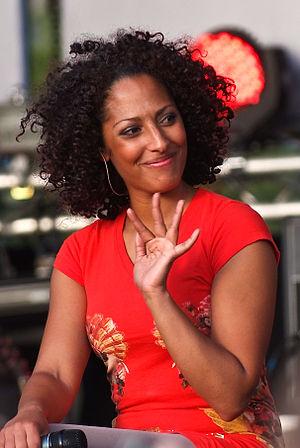
Jessica Martina Wahls, est une chanteuse/compositrice et présentatrice de télévision allemande. Elle s'est fait connaître du public en 2000 lorsqu'elle participe au groupe musical féminin allemand No Angels, le girl group allemand qui a vendu le plus d'albums.